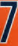
Number: 7